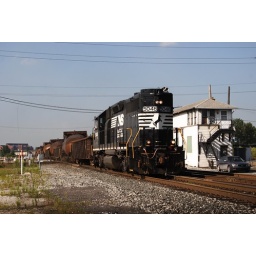
NS 5048 leads the bottle train south by Calumet Tower.